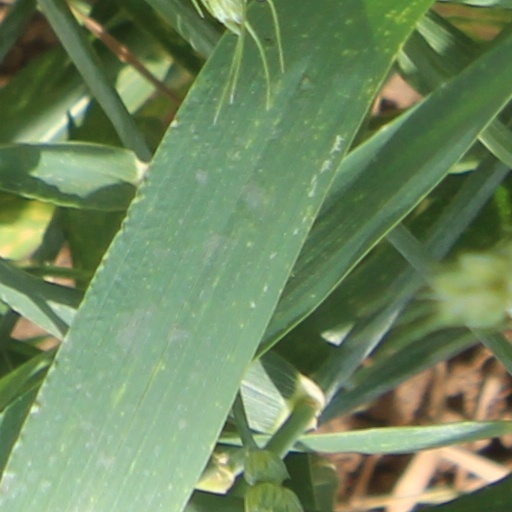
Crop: wheat